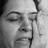
Emotion: sad